Adrenaline (novel)

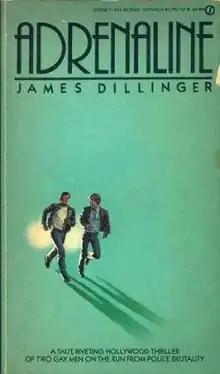
First edition

Adrenaline is the first novel written by James Robert Baker (1946–1997), an American author of sharply satirical, predominantly gay-themed transgressional fiction.